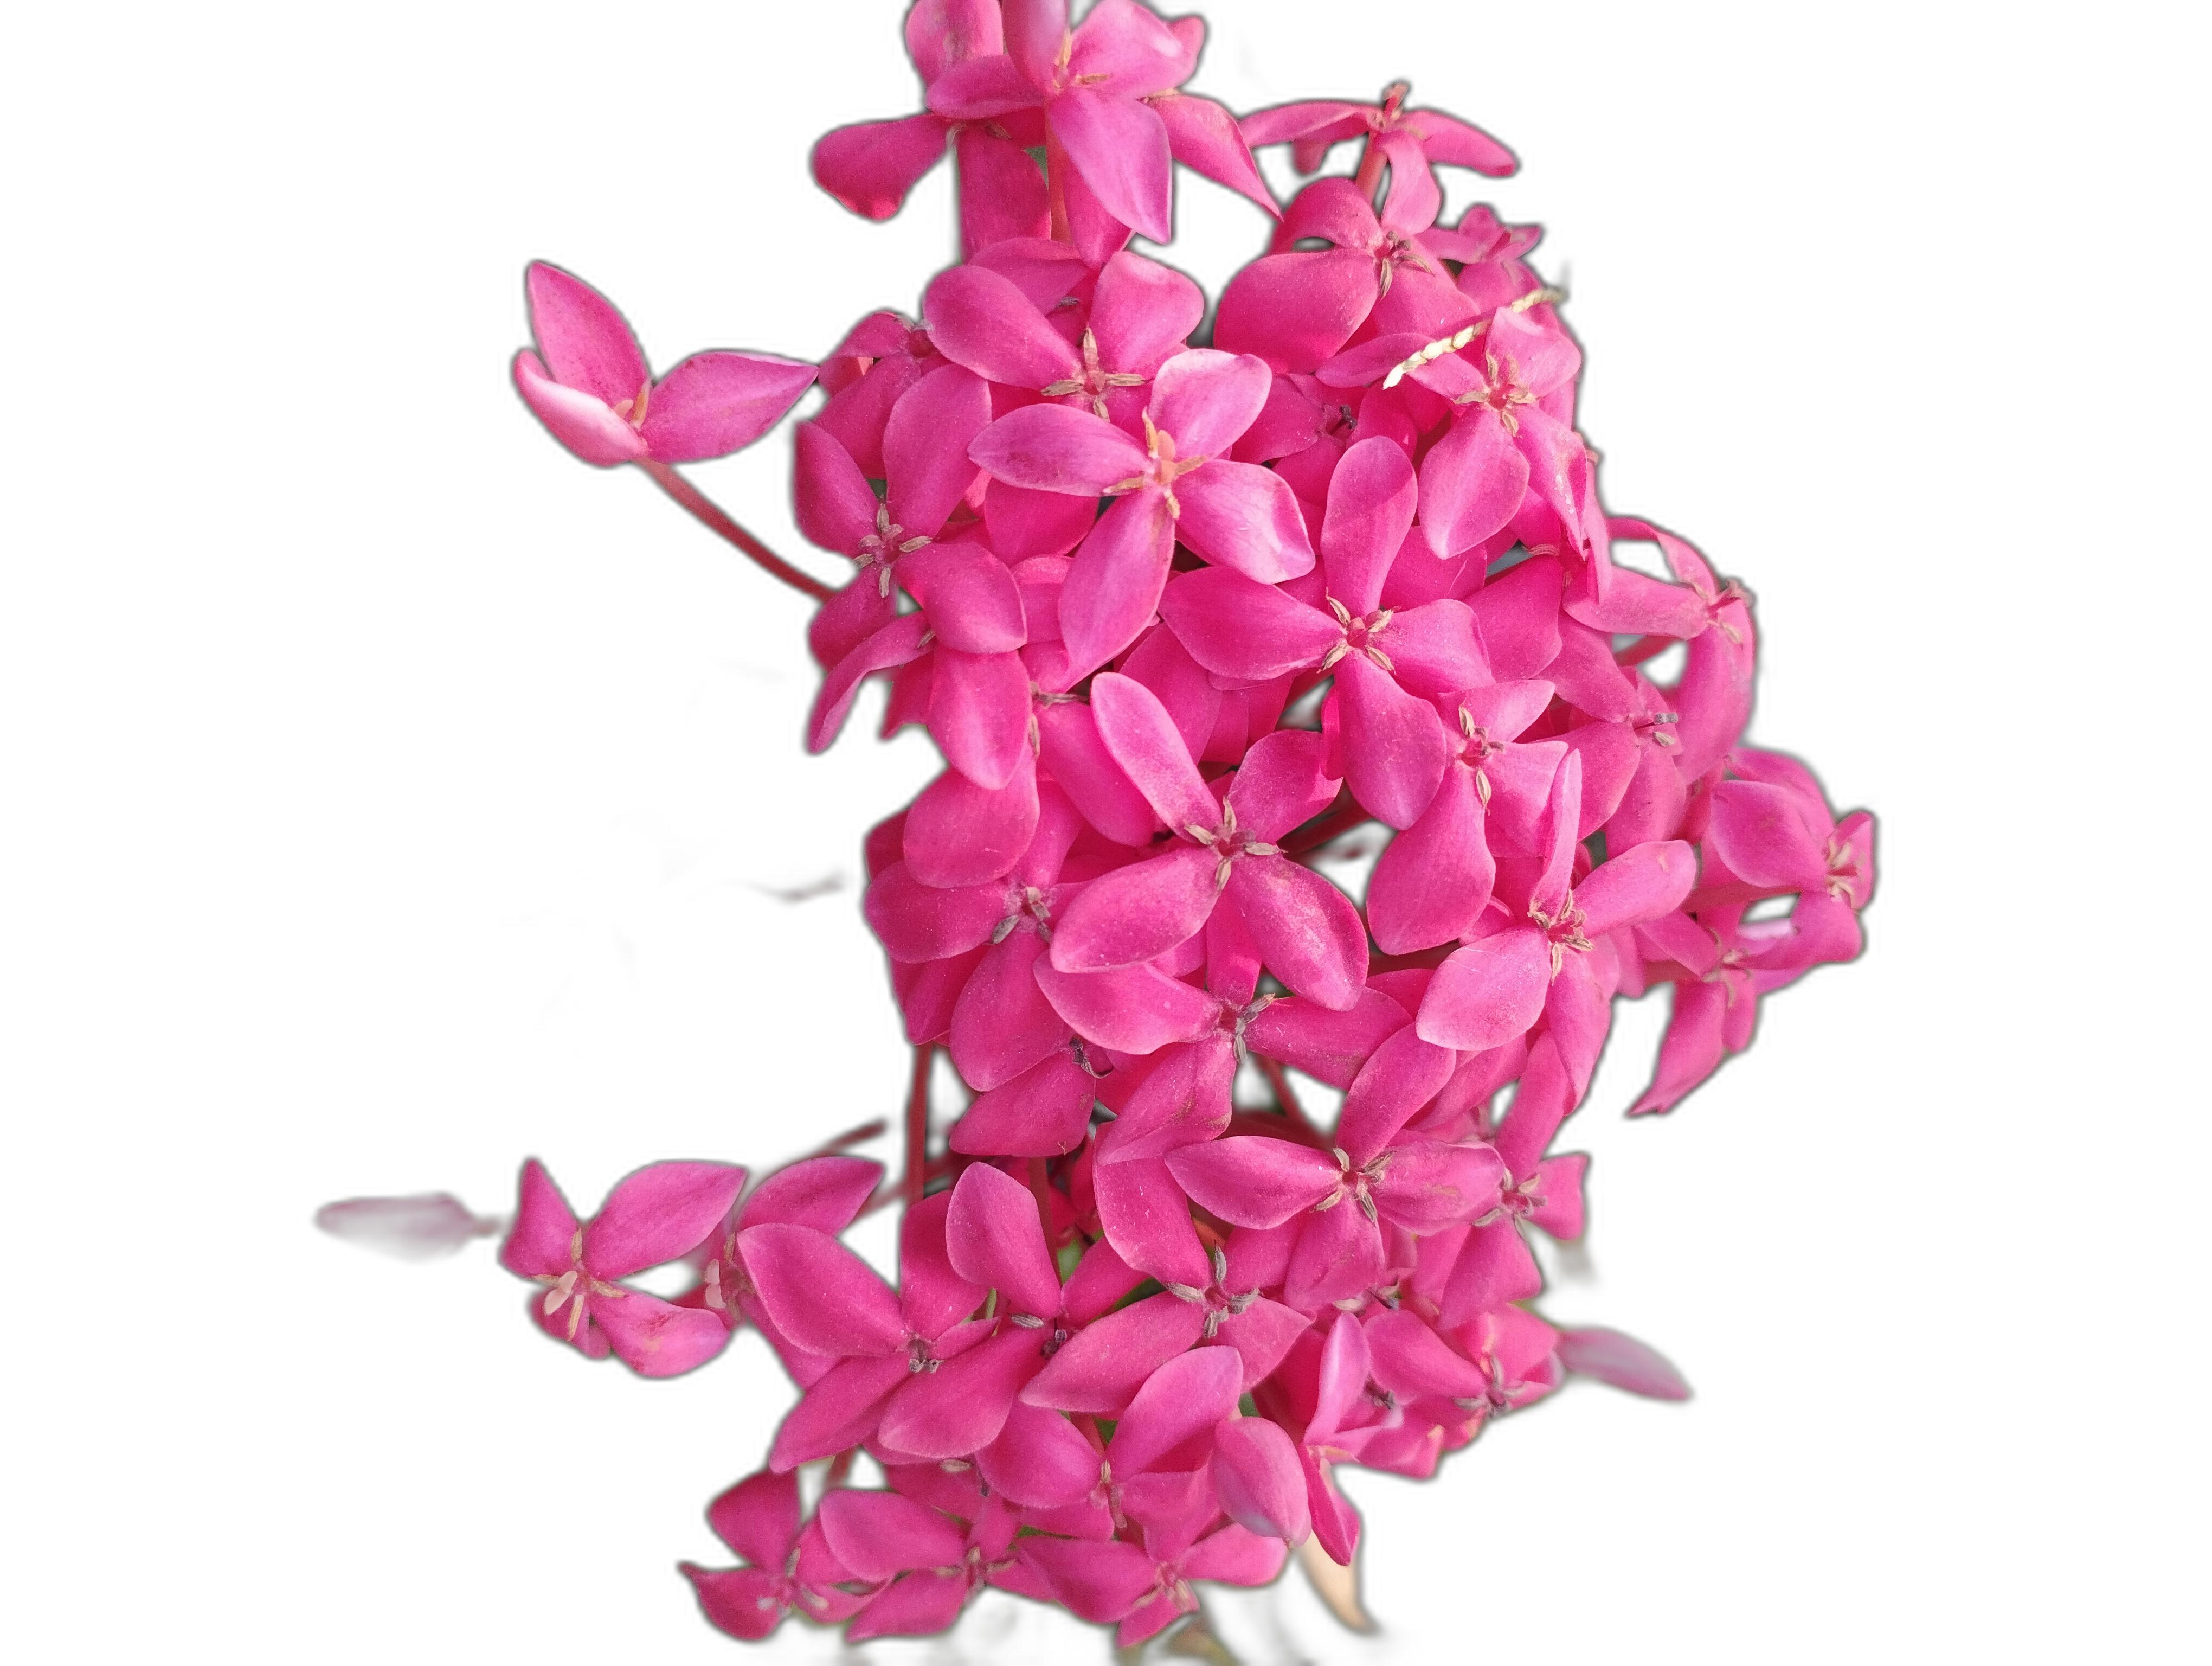
Label: Jungle geranium